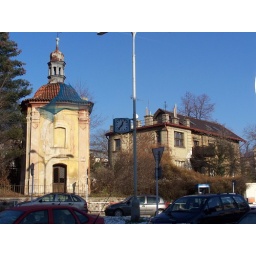
Winter view of our neighborhood tower with the main house in our compound on right.